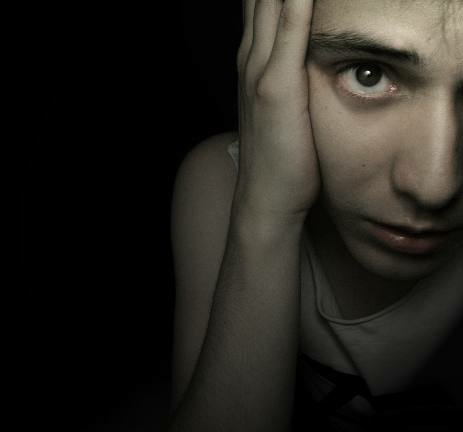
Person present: Yes